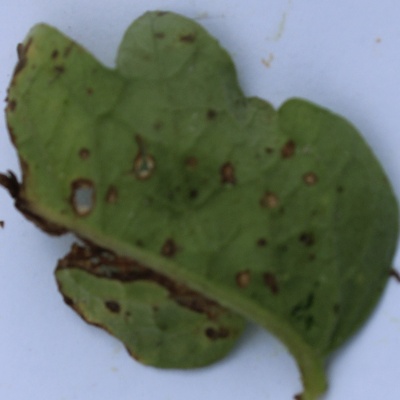
Crop: Tomato
Condition: leaf blight